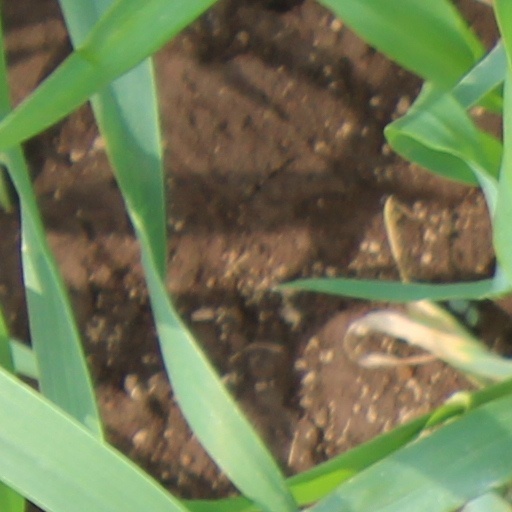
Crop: wheat